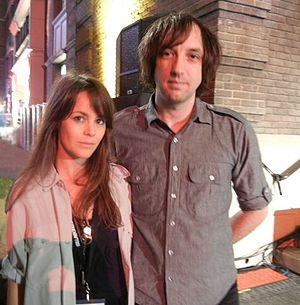
The Hundred In The Hands
The Hundred in the Hands, juni 2011.
The Hundred In The Hands er en amerikansk elektronisk duo fra Brooklyn, New York City, der blev dannet i 2008. Bandet består af Eleanore Everdell og Jason Friedman. Bandet er navngivet efter en frase Lakota Nation gav til Fetterman Fight i 1866 i Wyoming, hvor Crazy Horse ledte sine krigere til sejr, der resulterede i 100 døde fjender.